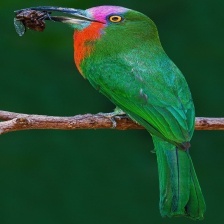
Species: RED BEARDED BEE EATER
Scientific name: NYCTYORNIS AMICTUS
ImageNet parent category: bee_eater